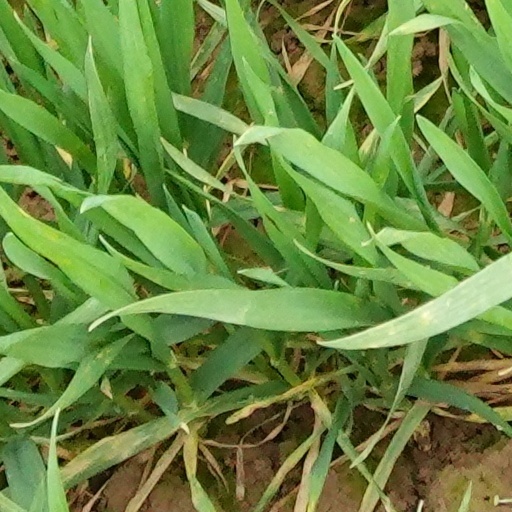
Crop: wheat